Roman Renaissance

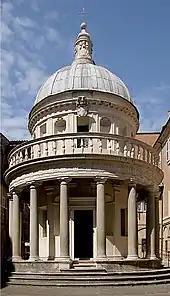
The Tempietto at San Pietro in Montorio by Donato Bramante

Pope Eugene IV continued in this vein in Rome, commissioning the Florentine Antonio di Pietro Averlino, known as Filarete (1400–1469), to make two bronze doors, (imposts), for the Old St. Peter's Basilica, completed in 1445.